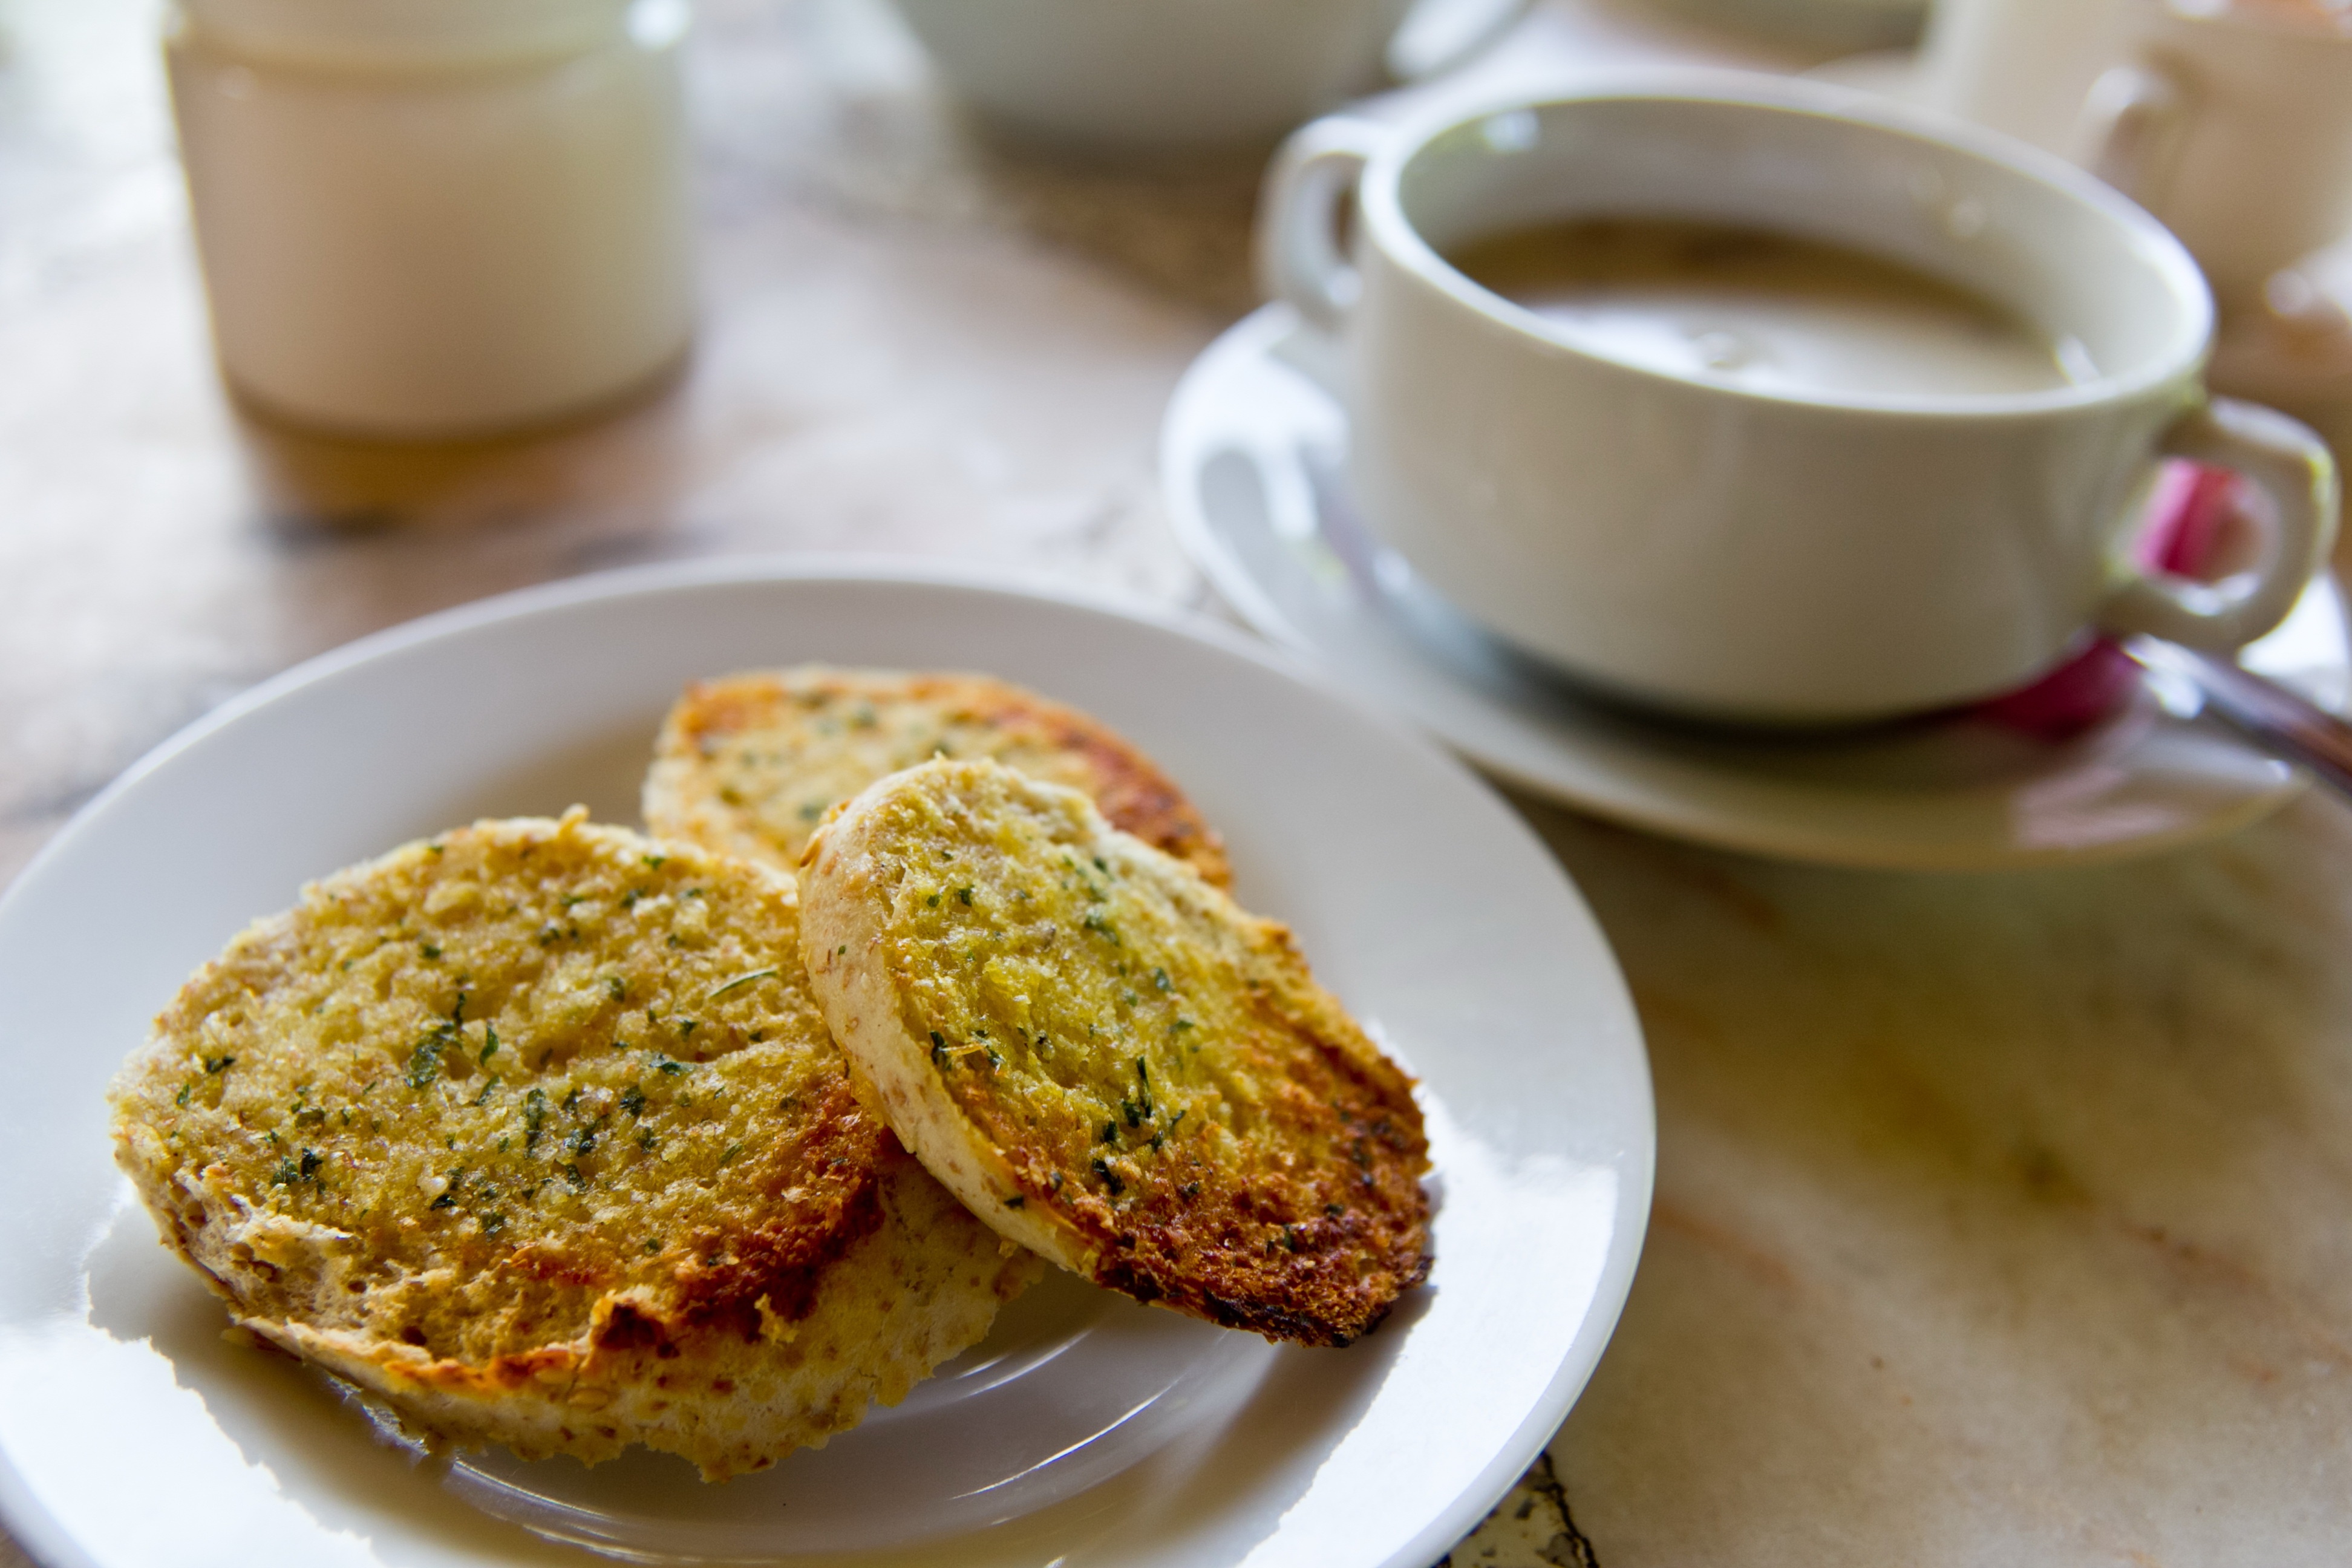
dish, meal, food, produce, vegetable, fresh, breakfast, baking, dessert, cuisine, bread, bakery, eating, vegetarian food, baked goods